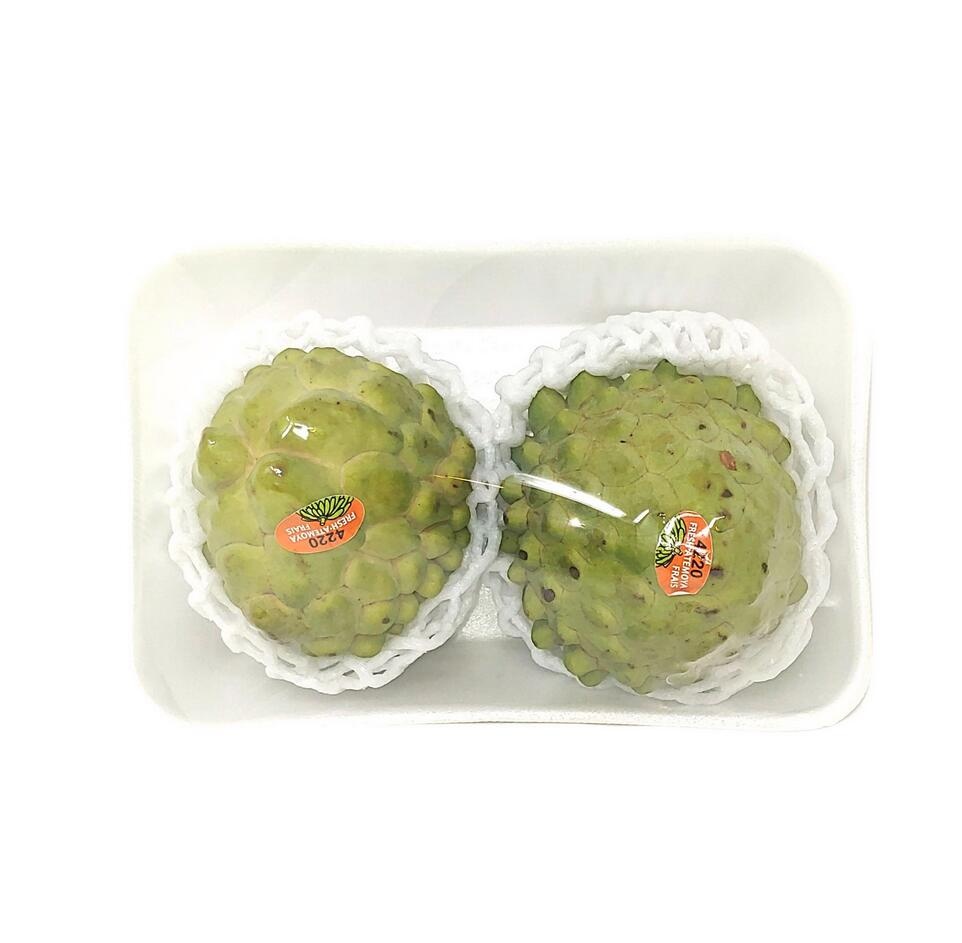
Sugar Apple
番荔枝
Brand: Al Premium Food Mart - Eglinton
Category: Food, Beverages & Tobacco > Food Items > Fruits & Vegetables > Fresh & Frozen Fruits > Sugar Apples